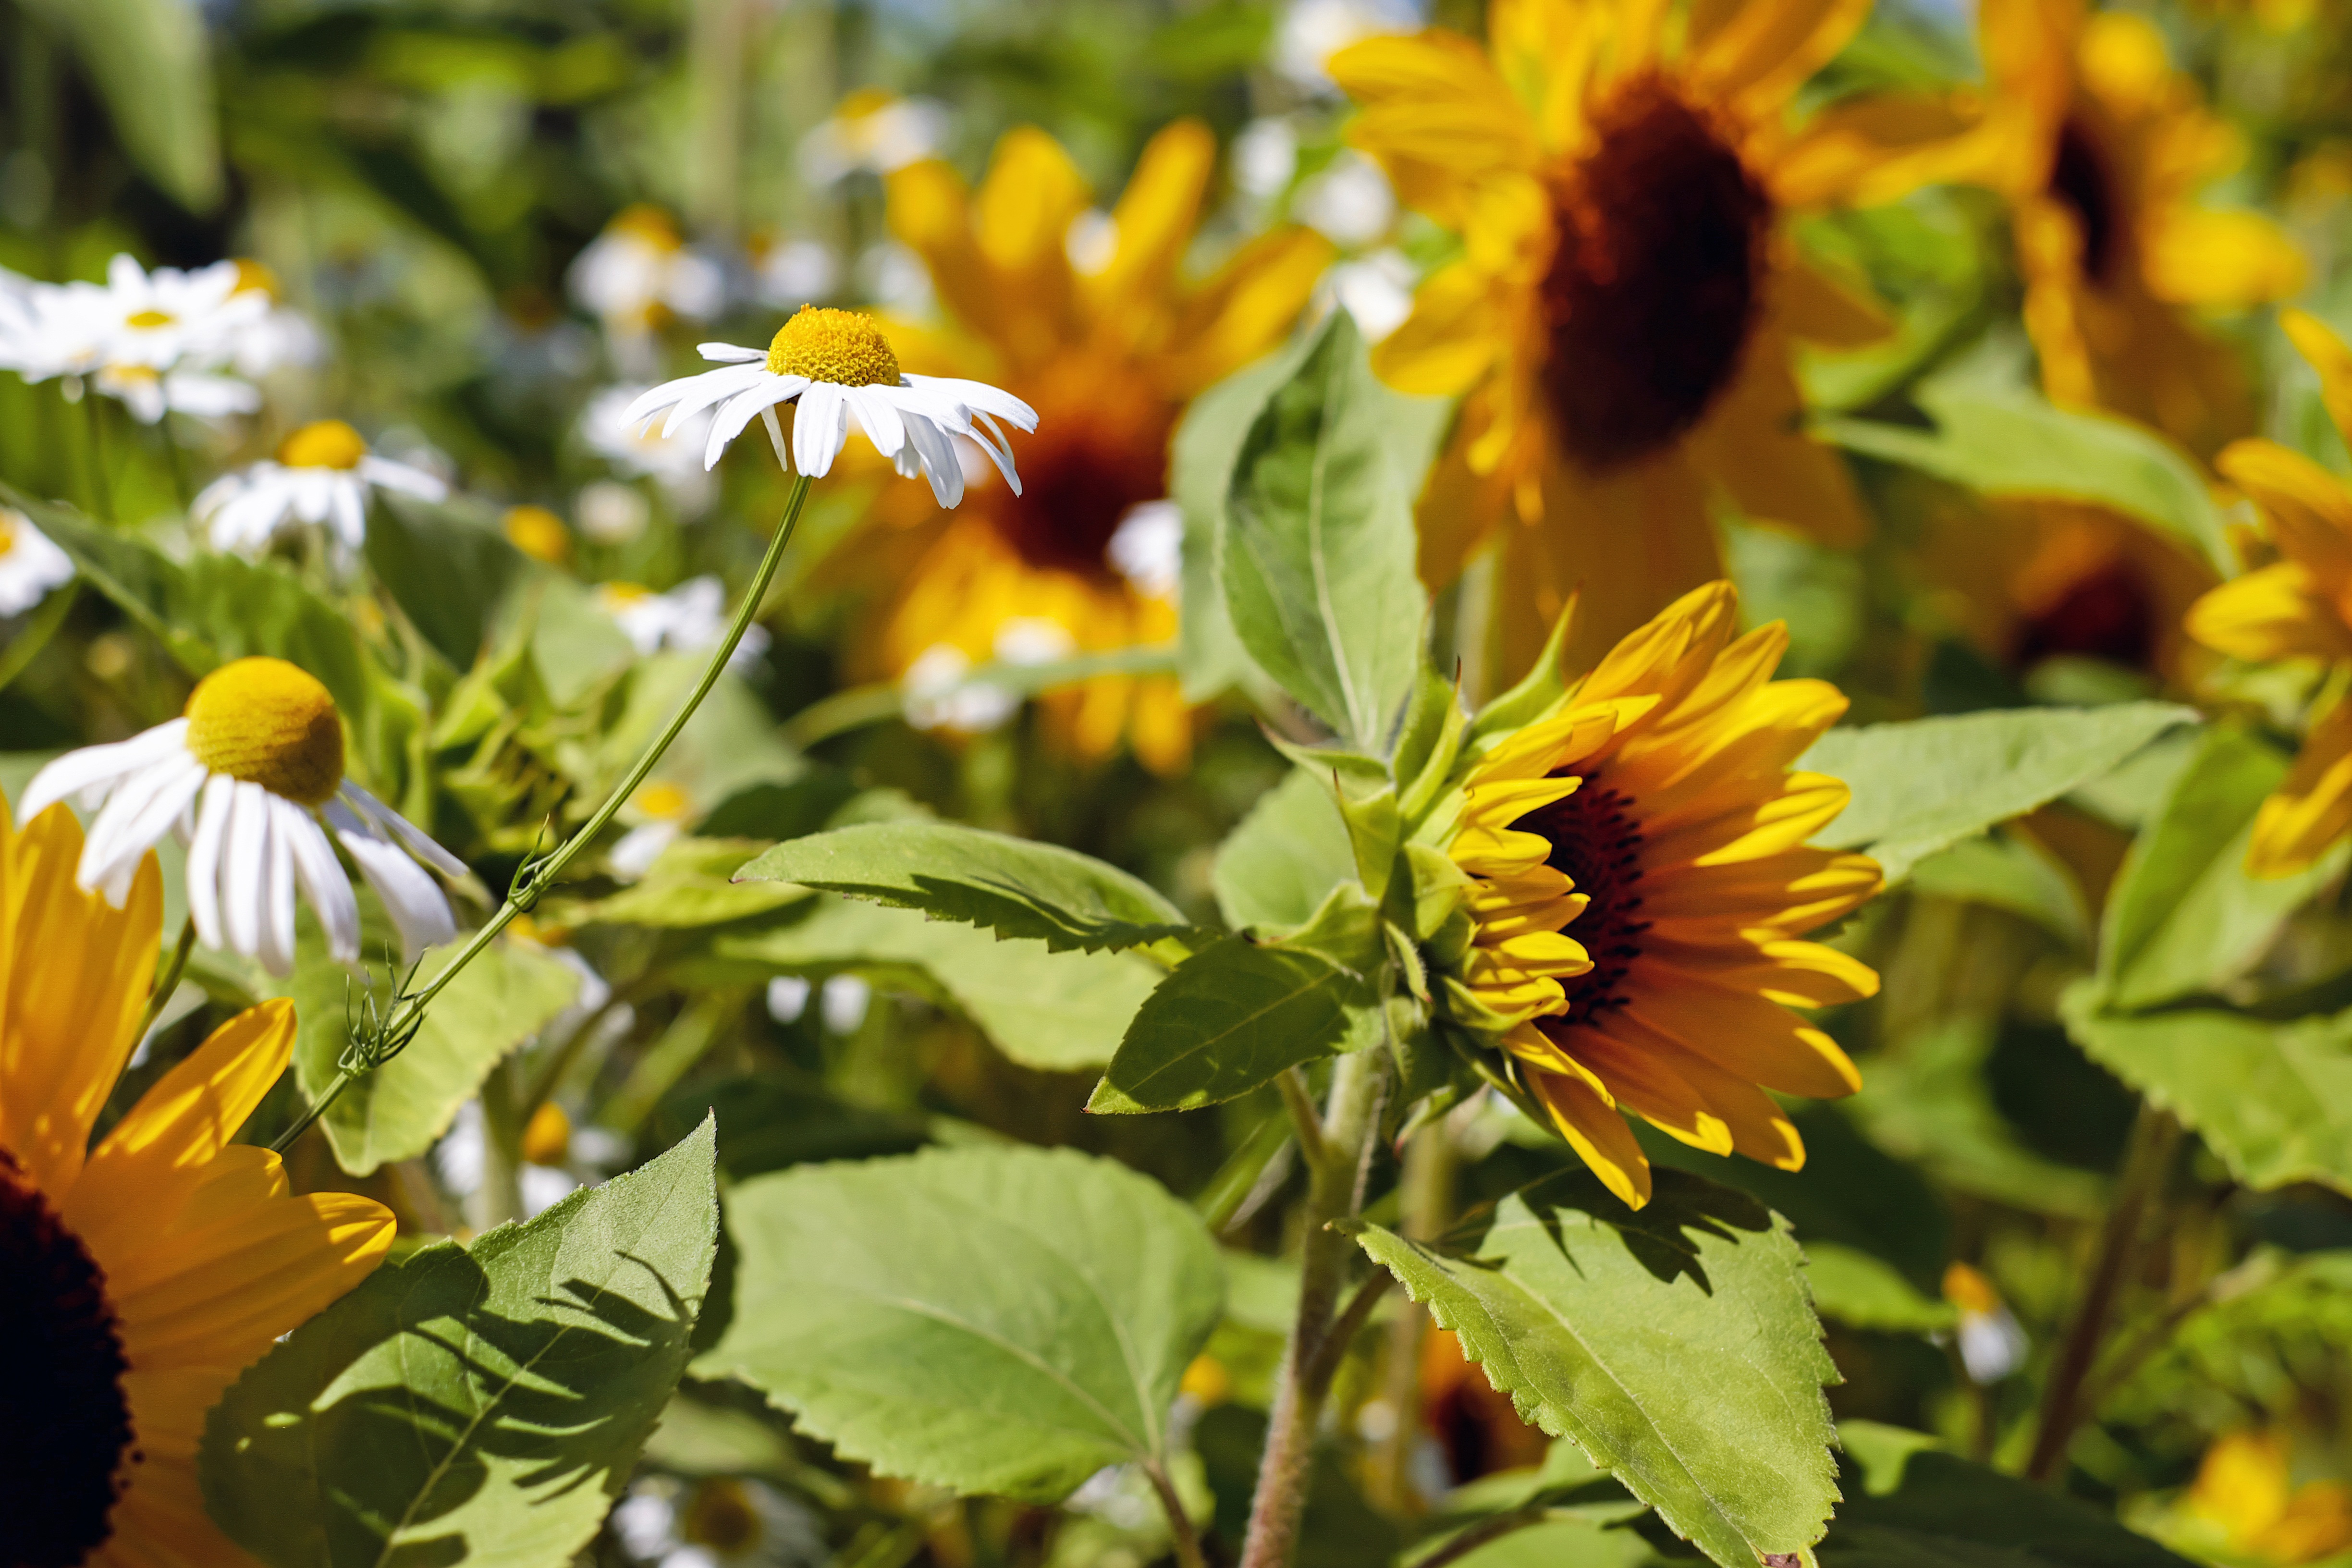
nature, blossom, plant, white, field, meadow, flower, bloom, botany, yellow, flora, sunflower, wildflower, flowers, chamomile, sunflower field, flowering plant, daisy family, annual plant, land plant